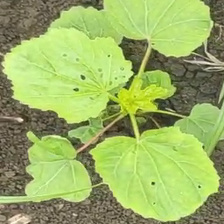
Weed species: Little_Mallow(Malva parviflora)